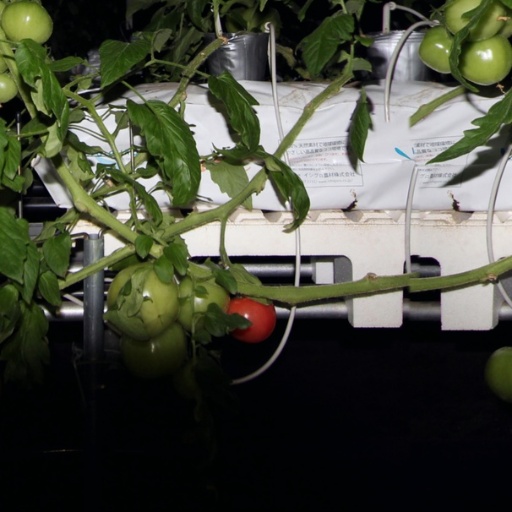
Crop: tomato